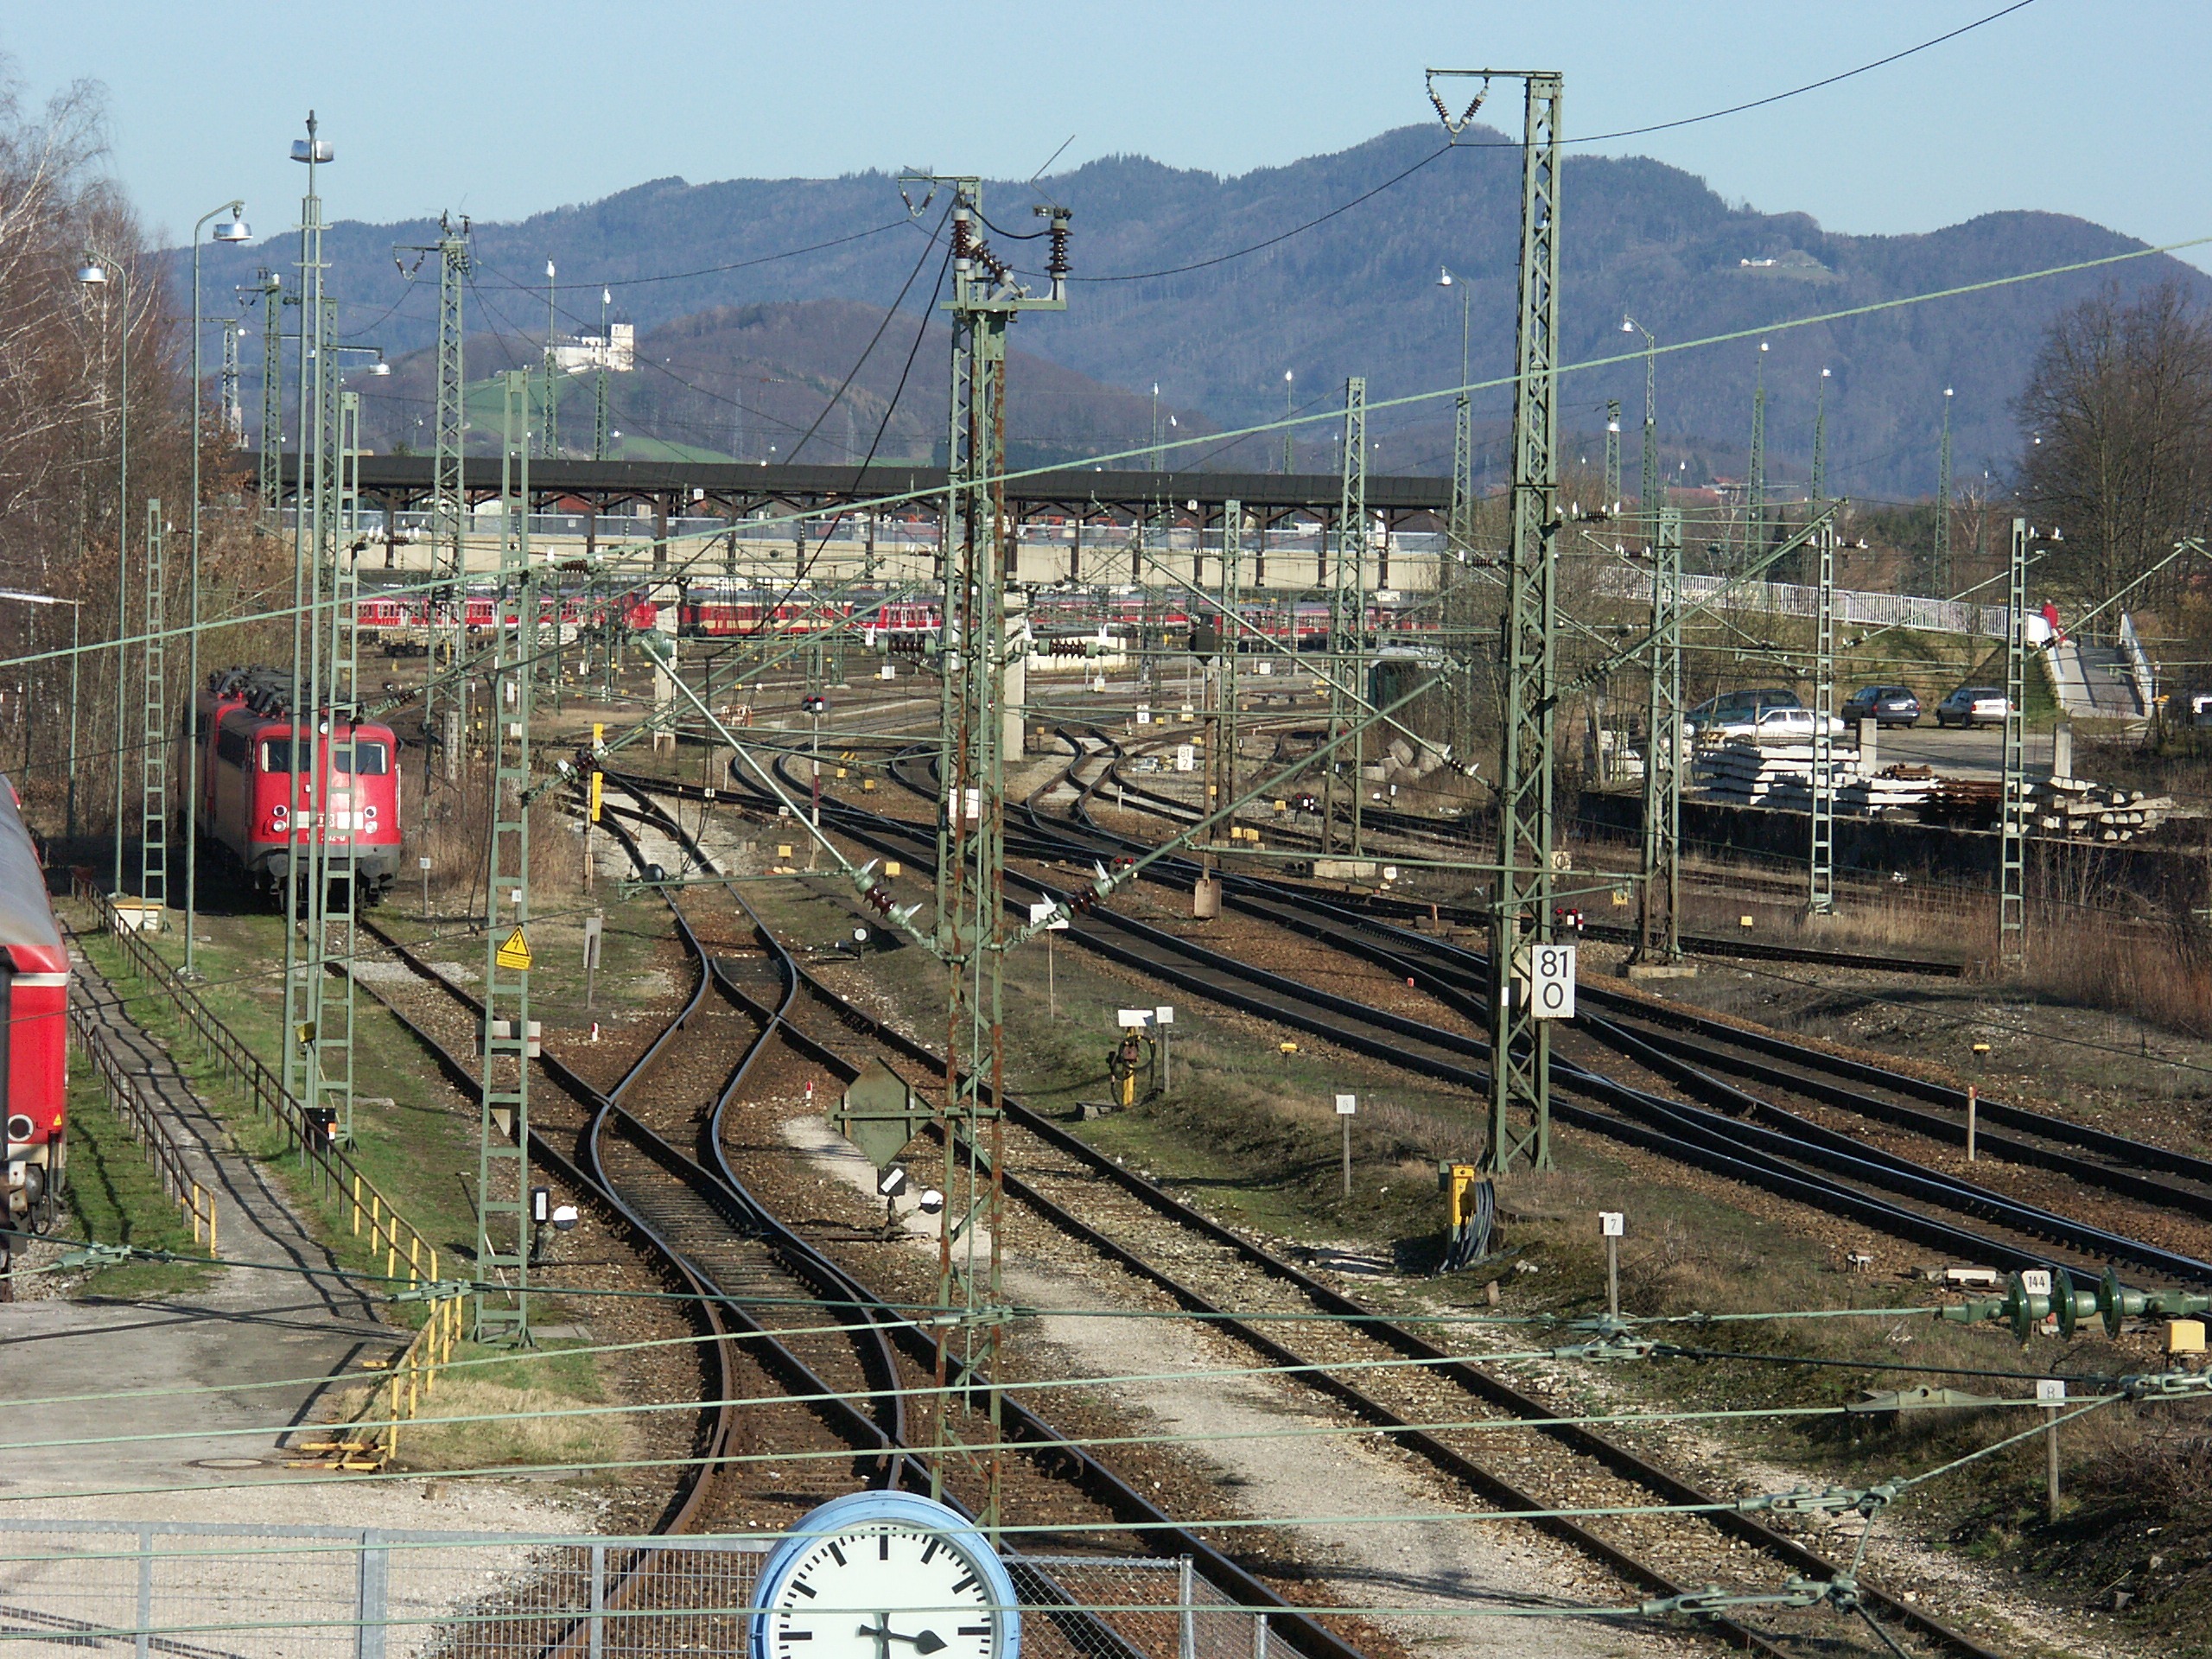
track, railway, traffic, train, transport, vehicle, train station, public transport, railway station, seemed, rail transport, gleise, electric locomotive, catenary, freilassing, residential area, rolling stock, metropolitan area, high speed rail